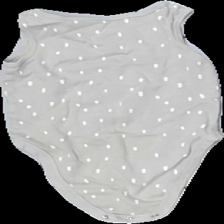
View: back
Type: Top
Category: Children
Brand: Not in the list
Brand text on label: Baby C&A
Colors: Black, Beige, White
Material: 100% Cotton
Pattern: Other
Cut: Tight
Size: 86
Season: All
Price range: 50-100
Recommended usage: Reuse
Description: Beige body with print